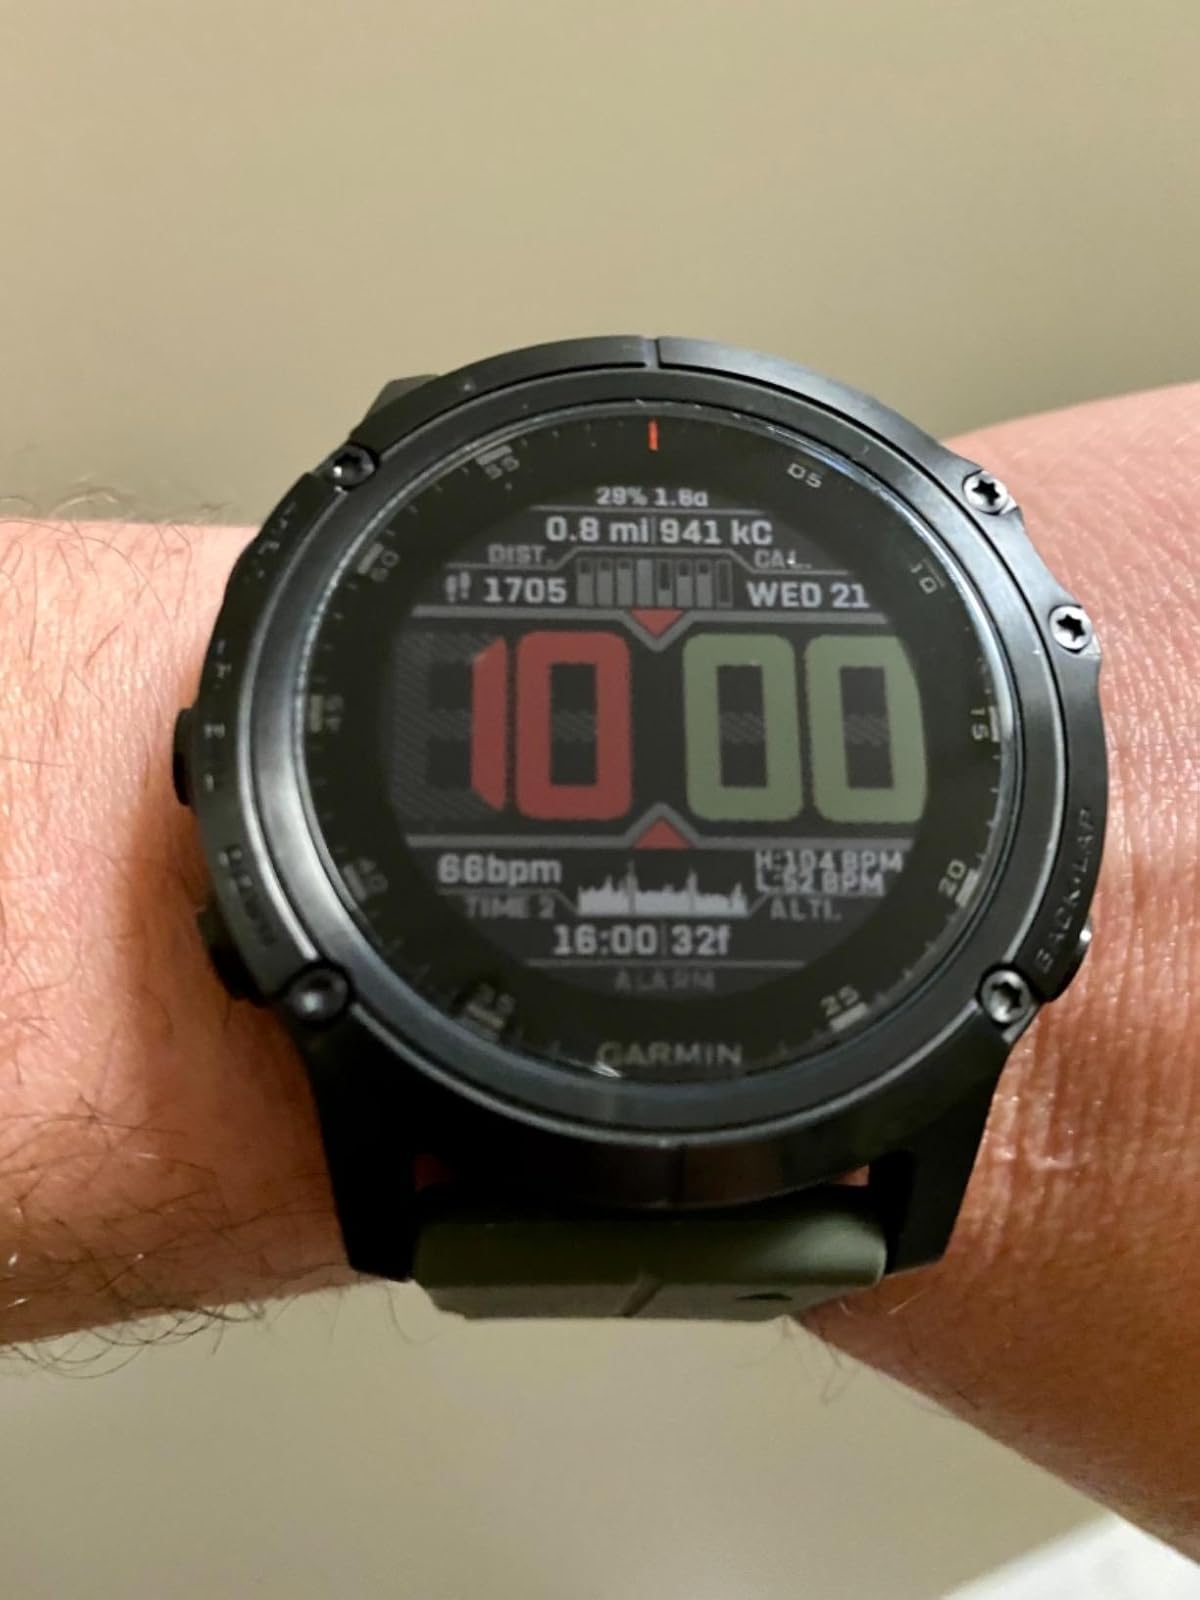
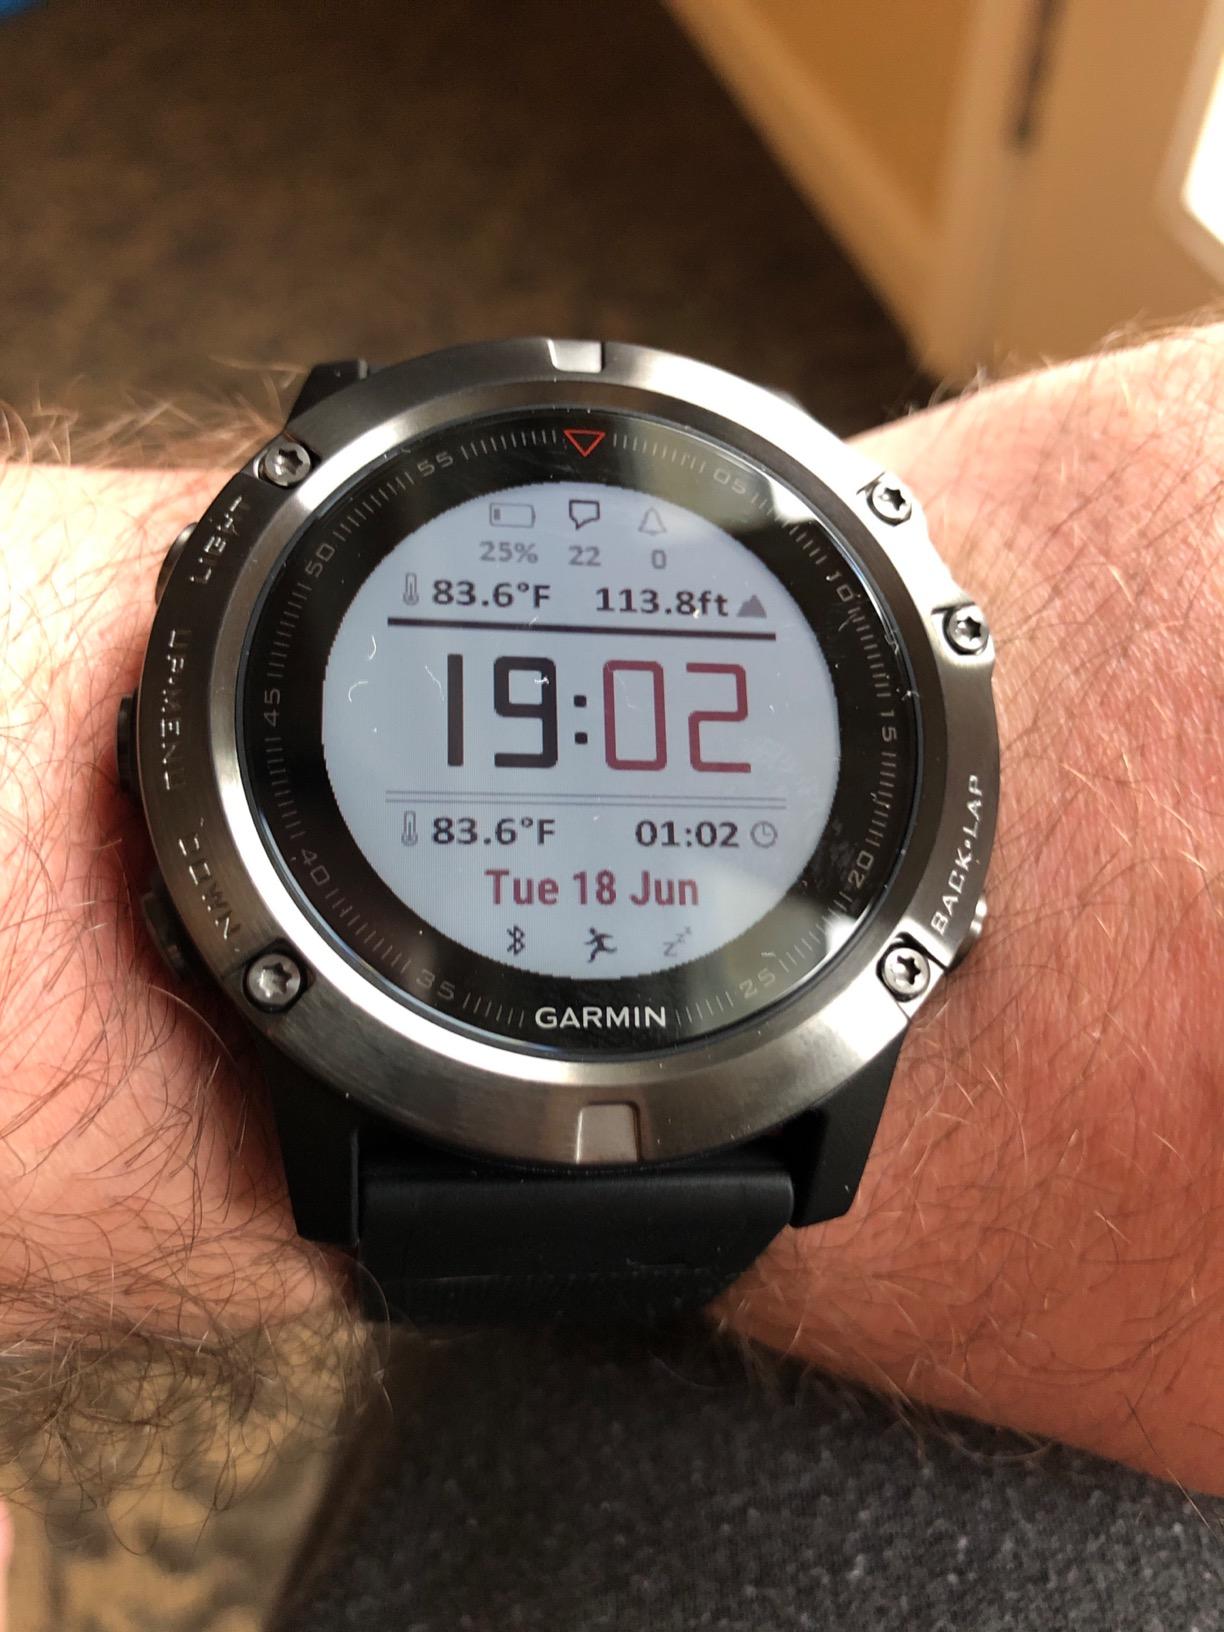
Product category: smartwatch
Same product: no